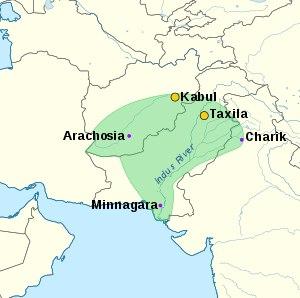
Le royaume indo-parthe a été dirigé par la dynastie Gondopharide et par d'autres dirigeants issus d'un groupe de « rois » d'Asie centrale qui ont régné sur une partie de l'actuel Afghanistan, du Pakistan et du nord-ouest de l'Inde au cours du ou juste avant le Iᵉʳ siècle. Sur la majeure partie de leur courte histoire, les Gondopharides ont tenu Taxila comme leur lieu de résidence, mais au cours de leurs dernières années d'existence cette capitale s'est déplacée entre Kaboul et Peshawar. Ces rois ont traditionnellement été appelés indo-parthes, car leur monnaie s'est souvent inspirée de celles de la dynastie des Arsacides. Mais ils appartenaient probablement à un plus large groupe de tribus iraniennes qui vivaient à l'est des Parthes. Par ailleurs il n'y a aucune preuve que tous les rois qui prirent le titre de Gondopharès, qui signifie « Porte de la Gloire », aient eu le moindre lien avec le premier Gondopharès.